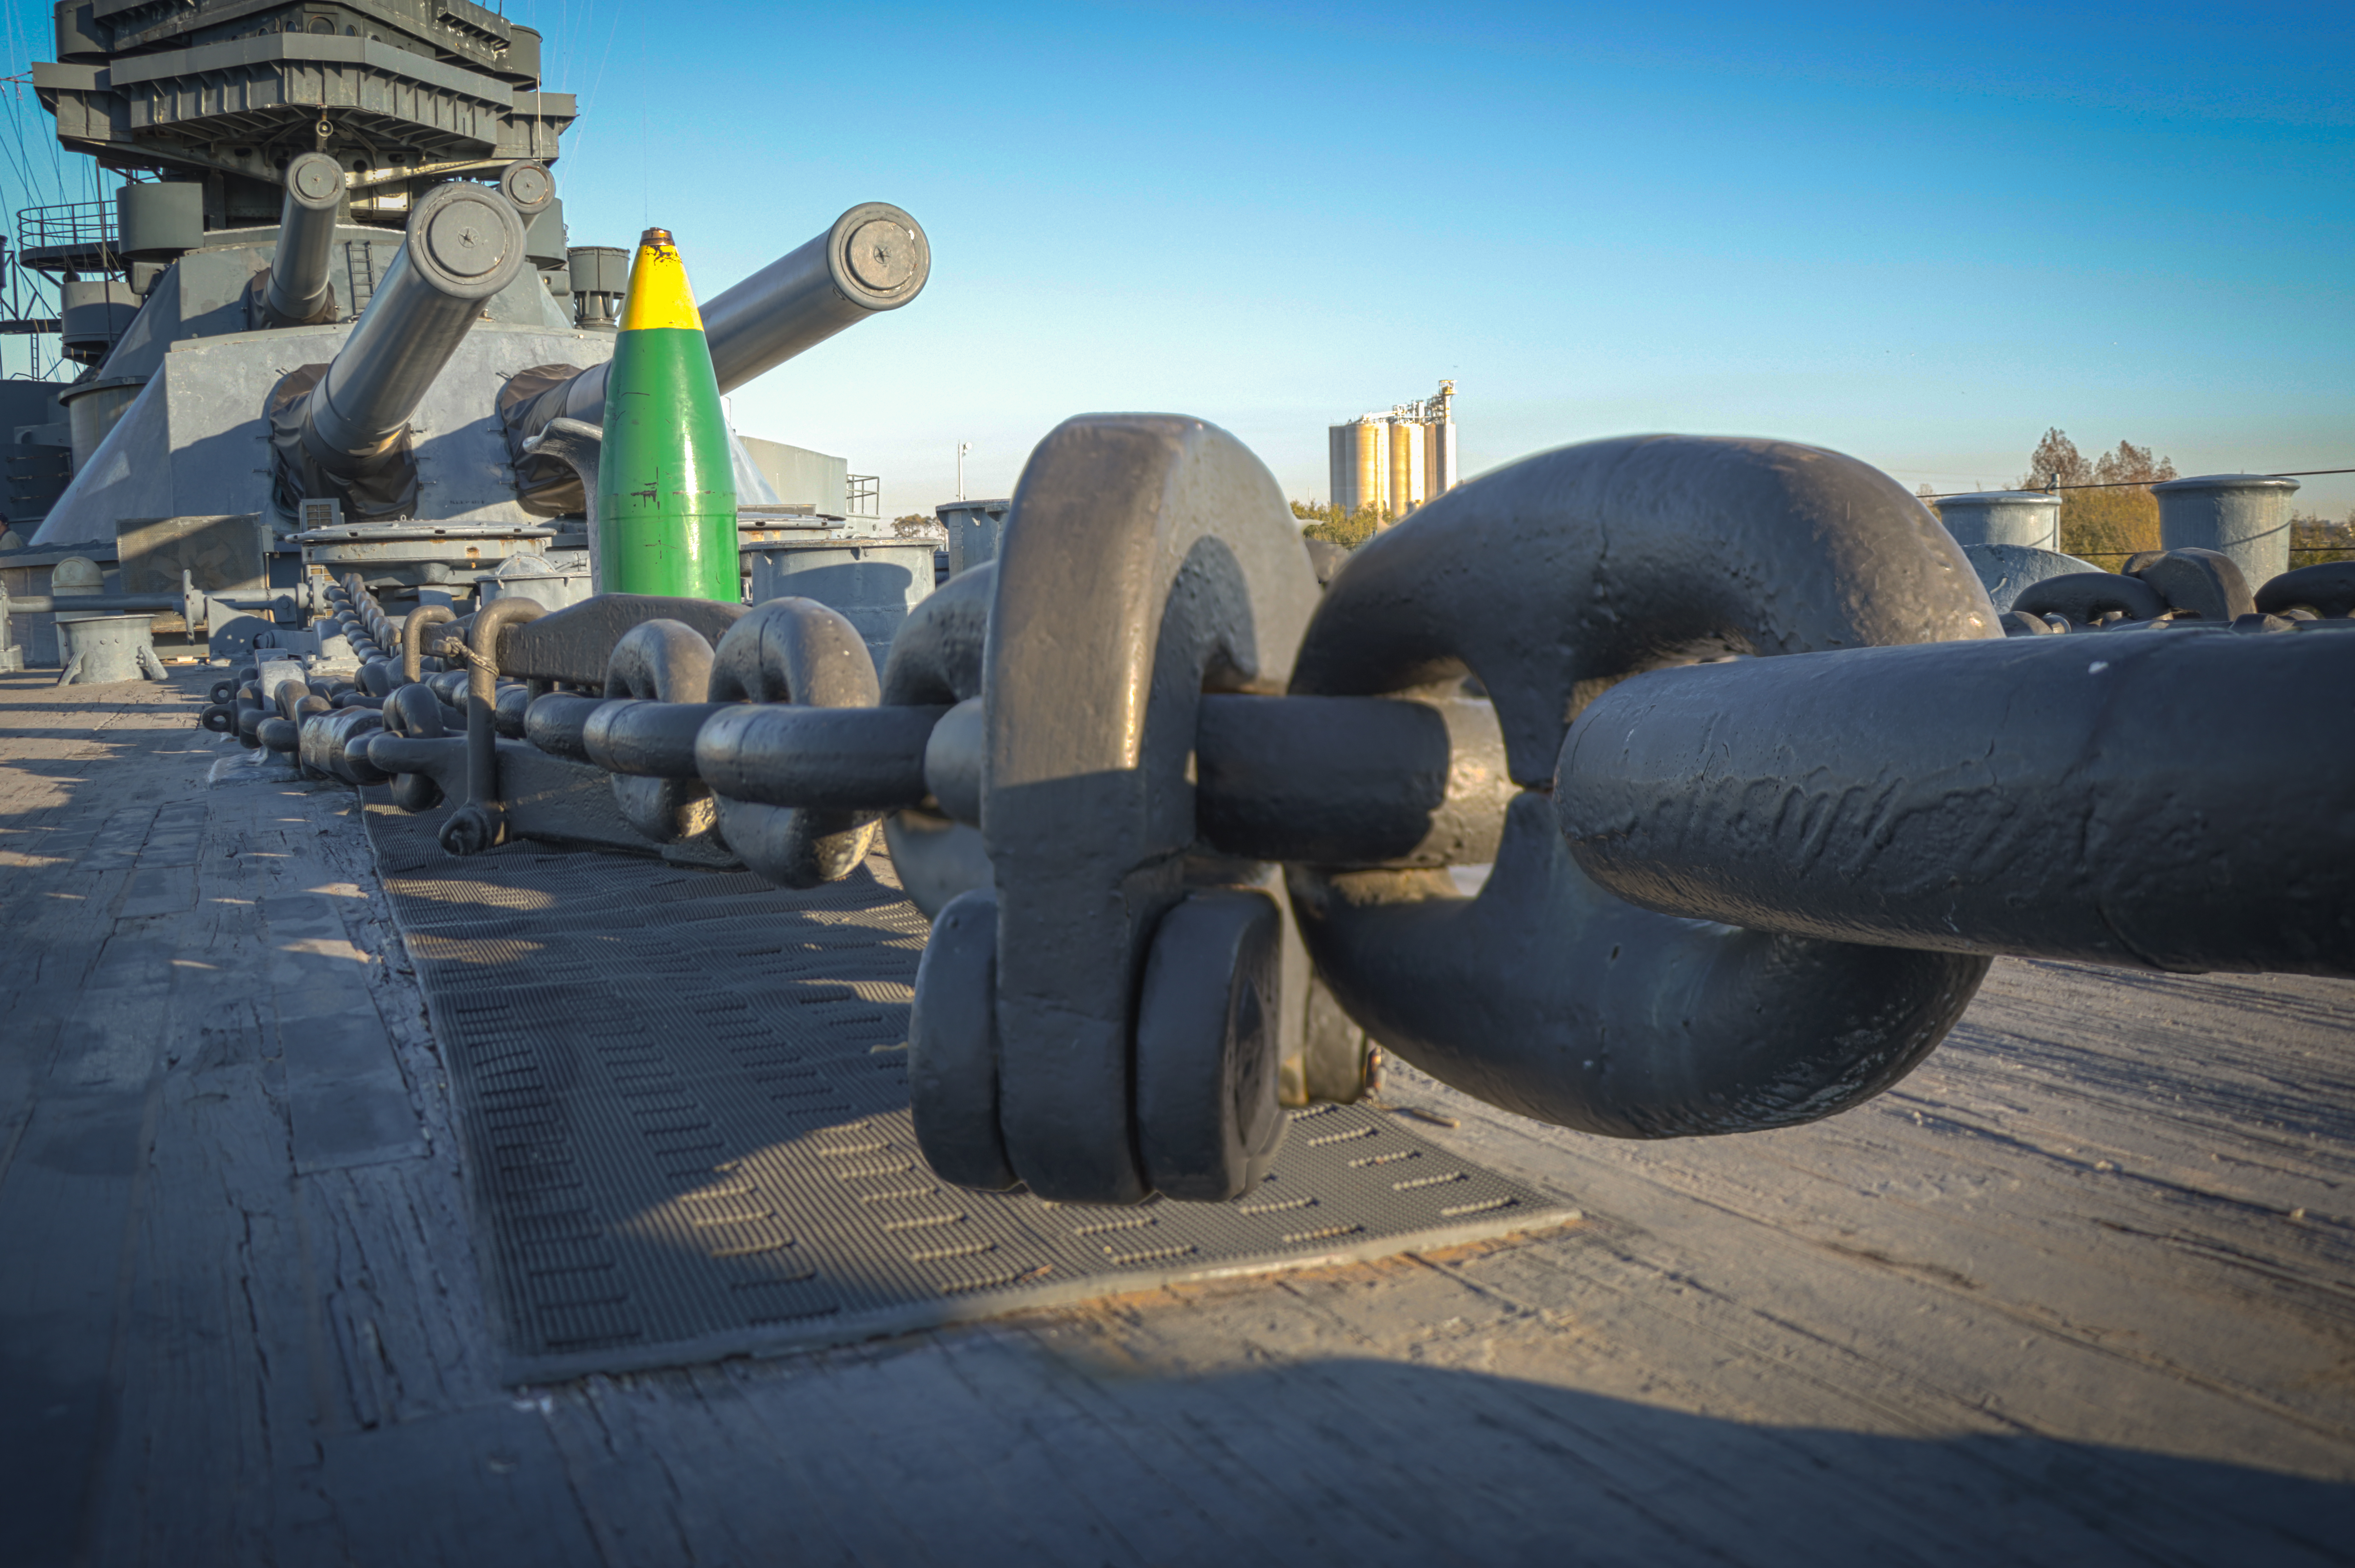
boat, ship, battleship, battleshiptexas, houston, texas, houstonshipchannel, flag, sky, automotive tire, vehicle, gas, landscape, sand, horizon, games, pipe, art, asphalt, metal, automotive wheel system, rock, auto part, propeller, aerospace engineering, tire, shadow